Carlos Goez

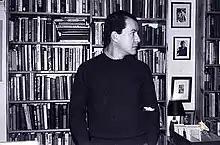
Pomander Book Shop, 1979 (Alex Finlayson)

Carlos Goez (December 13, 1939 – December 25, 1990) founded the Pomander Book Shop. The Pomander, as it was known, was "a rather unprepossessing, Dickensian storefront,” located at 252 West 95th Street, on Manhattan's Upper West Side next to the Thalia, one of New York's first repertory movie theaters. Goez opened the Pomander in 1975, first running it with bookseller Timothy Mawson and then with William Hamilton. He named the shop for Pomander Walk, the 1920s Tudoresque apartment complex hidden on West 95th Street where he lived.